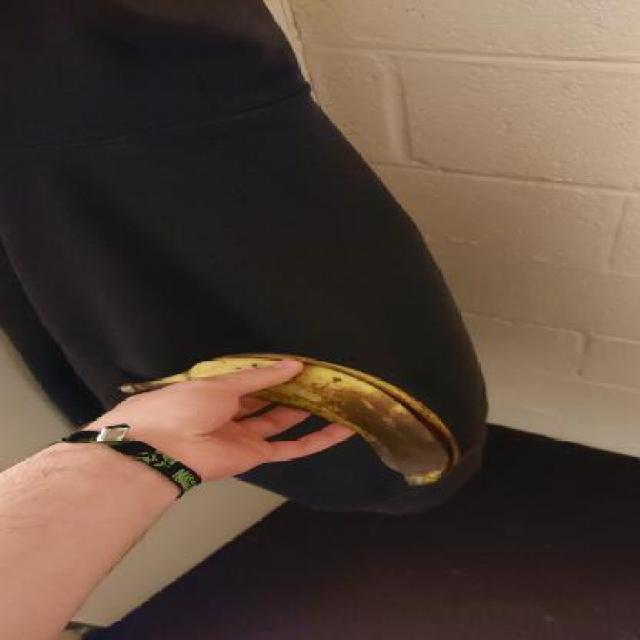
Label: bananas